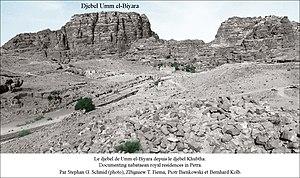
Le djebel de Umm Biyara depuis le djebel de Khubthah, avec Pétra au centre.
La gestion de l'eau à Pétra a forgé la puissance et le niveau de vie des résidents de la capitale de l'ancien royaume nabatéen. Cité parmi les plus puissantes de l'Antiquité, Pétra ne tient pas sa célébrité et sa prospérité, uniquement par ses magnifiques bâtiments creusés et sculptés dans la roche des montagnes environnantes. C’est surtout par son extraordinaire système hydraulique construit au cours des siècles, que Pétra a pu se développer au milieu d'un désert inhospitalier, et devenir une étape stratégique pour les caravanes chamelières, venant de l’Arabie ou de la lointaine Asie et ...apportant les soies, les épices et les parfums, vers les cours d’Europe.